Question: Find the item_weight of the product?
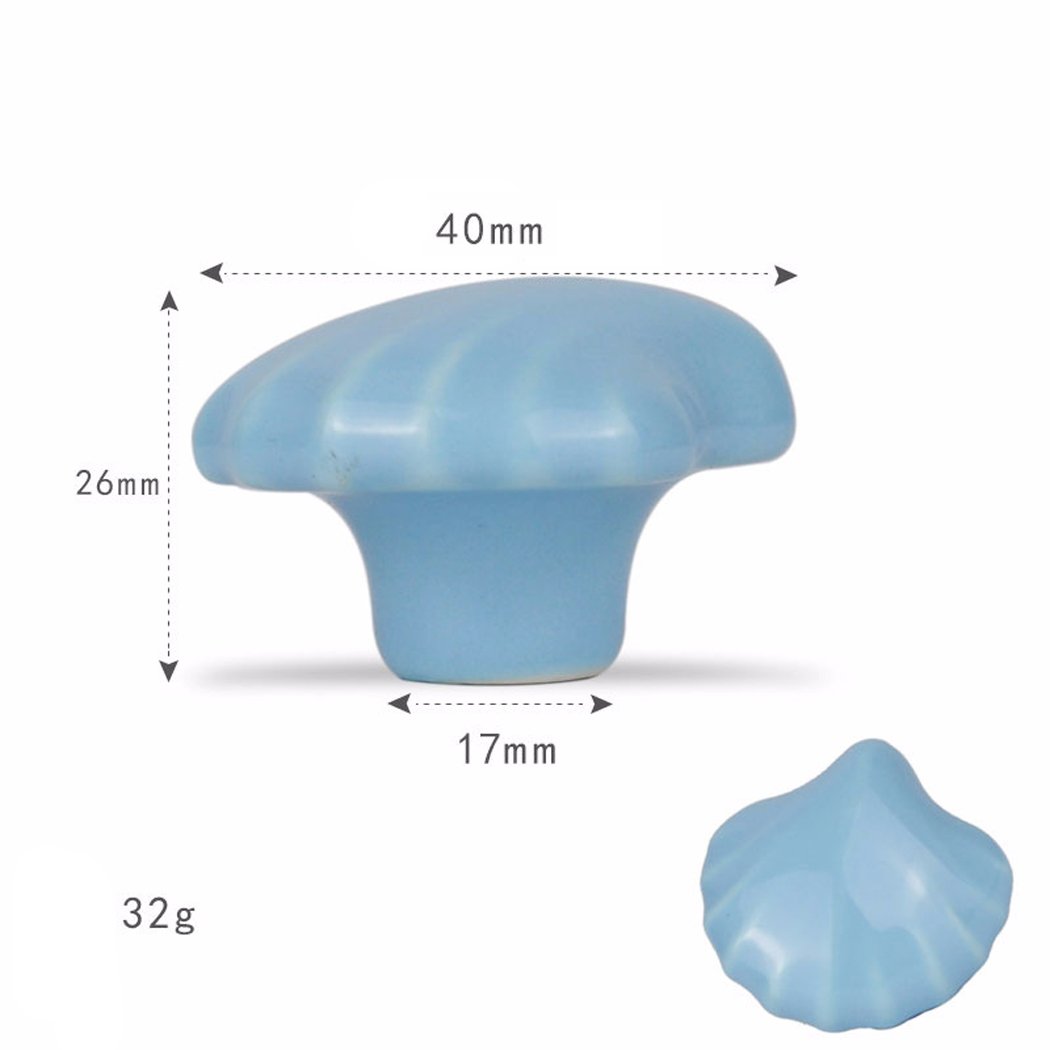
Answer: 32.0 gram